Robert D. Gruss

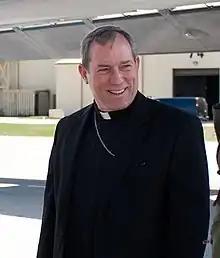
Bishop Gruss in 2012 at Ellsworth Air Force Base

Robert Dwayne Gruss (born June 25, 1955) is an American prelate of the Roman Catholic Church. He has served as the seventh bishop of the Diocese of Saginaw in Michigan since 2019. Gruss previously served as bishop of the Diocese of Rapid City in South Dakota from 2011 to 2019.